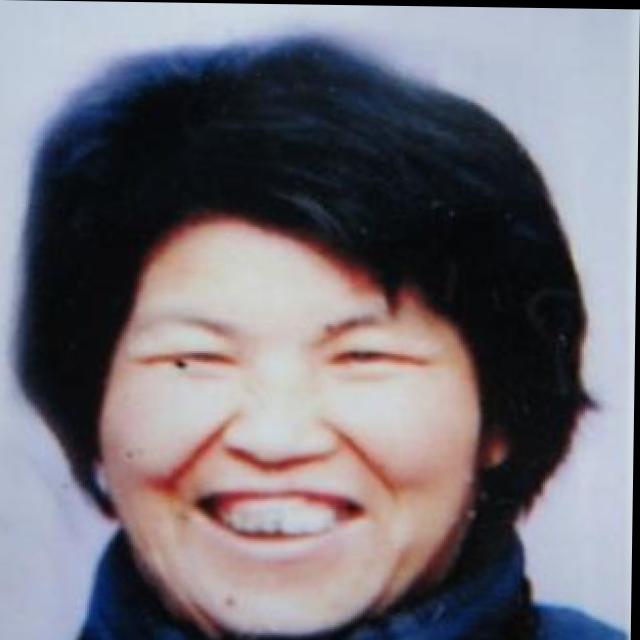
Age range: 45-64